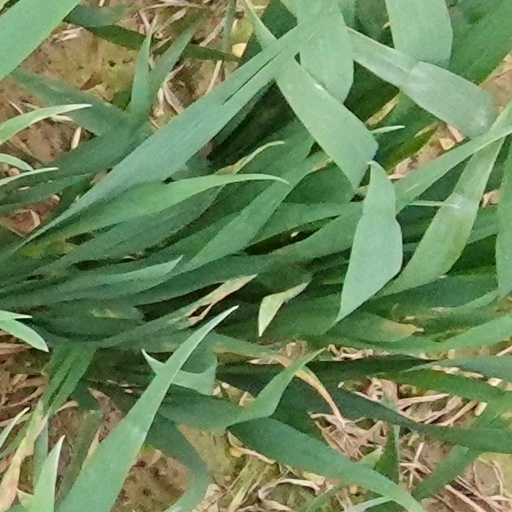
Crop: wheat